Forest Hill School

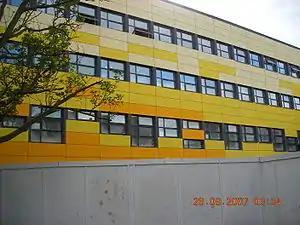
The new school during redevelopment

The school began a major redevelopment project in July 2006 which completed in January 2008. The only part of the school which remains unchanged is the current art block, which was built recently. The rest of the school was demolished and rebuilt from the ground up with the three-floor plan changed to a higher four-story building. The new school building now features a large atrium which can also act as a fully functioning theatre, two fully equipped drama rooms, a separate theatre, a fully equipped music department with a Recording studio and a Mac computer room. There is also a dance studio with sprung floors, mirrors, and a 600 watt speaker system.